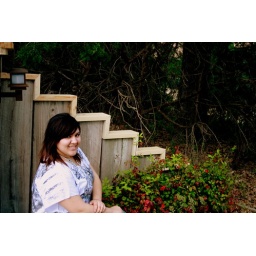
A work done in a random flower bed of a mansion in the middle of north texas